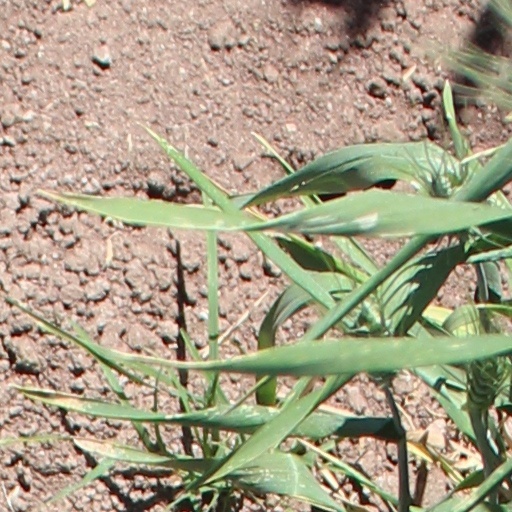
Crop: wheat